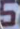
Number: 5